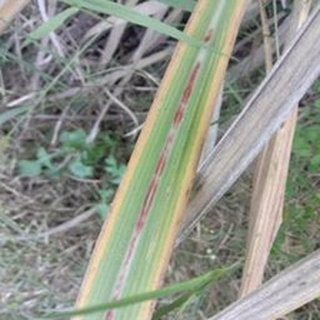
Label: sugarcane_red_rot